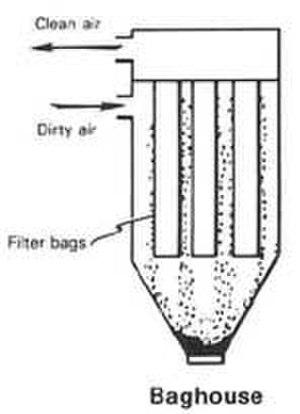
Les filtres à manches sont des filtres employés dans la filtration industrielle. L'inventeur du filtre à manches est l'industriel allemand Wilhelm Beth. Ils font partie des techniques d’assainissement particulaire de l’air ambiant en milieu industriel. Ils sont l’un des moyens les plus performants de séparer les poussières transportées par une veine d’air, collectée dans un conduit.
Un filtre à particules est un système de filtration utilisé pour retenir les fines particules, cancérogènes pour l'Homme. Les « matières particulaires » dans leur ensemble sont désormais classées cancérogènes pour l'homme, contenues dans les gaz de combustion, particulièrement des cheminées à bois et des moteurs Diesel. À terme, ils devraient aussi équiper tous les systèmes de chauffage au bois pour réduire la pollution de l'air, surtout en zone d'habitat rapproché, les particules fines ayant un effet négatif notamment dans les environs immédiats de la source d'émission.
Le bois énergie est une des bioénergies issue de la biomasse. Surtout utilisé comme combustible primaire, il est de plus en plus transformé industriellement en sous-produit combustible. C'est une énergie considérée comme renouvelable par le ministère de l'Environnement, de l'Énergie et de la Mer français, mais sa contribution à la pollution de l'air est « très élevée, comparée aux autres carburants ». En particulier, la combustion du bois génère beaucoup plus de particules en suspension que d'autres combustibles tels que le gaz naturel ou même le fioul.